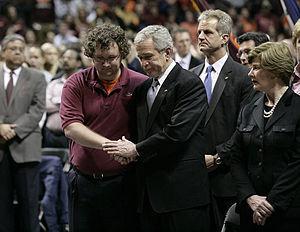
La fusillade de l'Université Virginia Tech, qui s'est déroulée le 16 avril 2007 sur le campus de l'université Virginia Tech, à Blacksburg dans l'État de Virginie, a fait trente-trois morts dont l'auteur des coups de feu. Cet événement est un des massacres en milieu scolaire les plus meurtriers de l'histoire des États-Unis, après l'attentat de Bath Consolidated School en 1927.